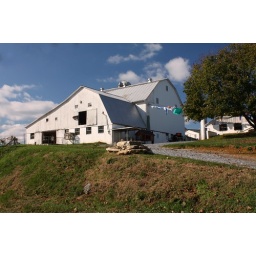
white barn under blue skies